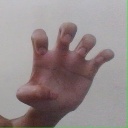
अक्षर: झ